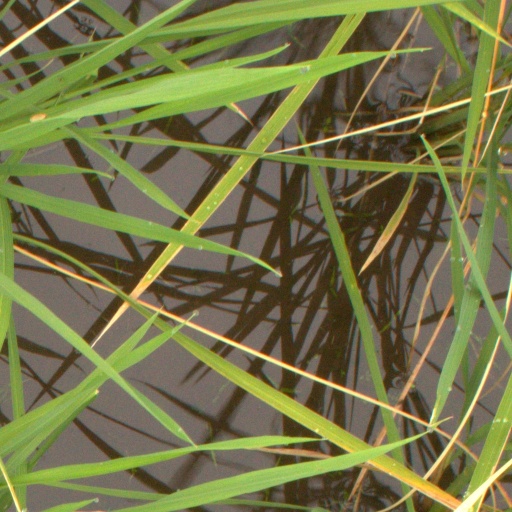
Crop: rice